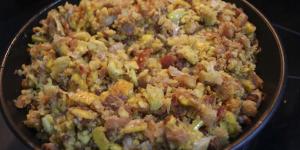
migas de platano con chicharron